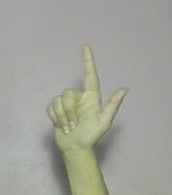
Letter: laam